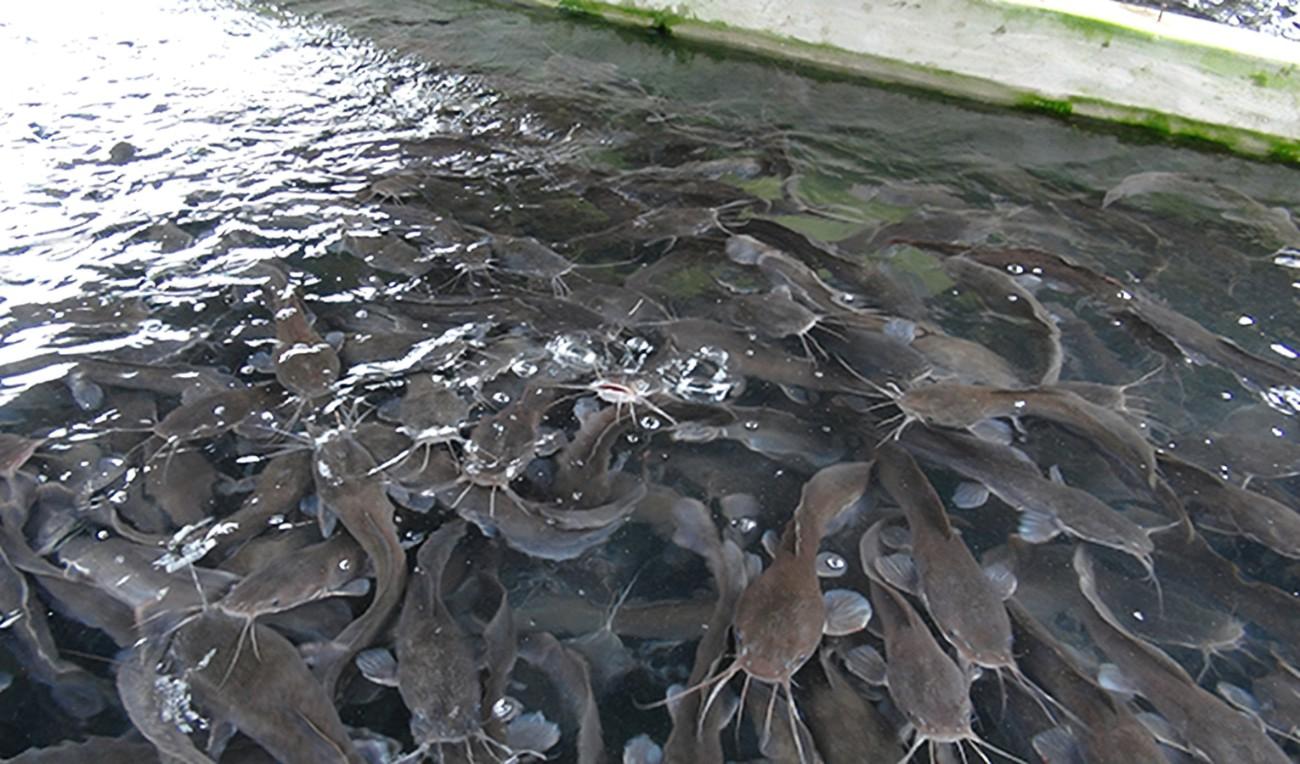
Bwawa la samaki lililotengenezwa kwa zege likiwa na ufugaji wa kambare ambao ni wengi, wanaogelea wakiwa na matamvua midomoni mwao.